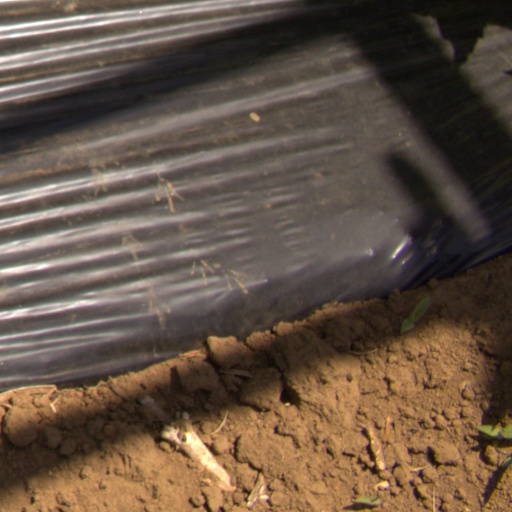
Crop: Jerusalem artichoke